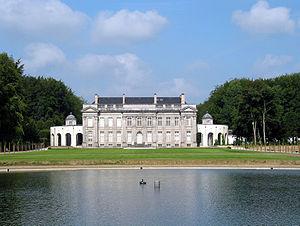
Seneffe (Belgique), l'arrière du château et le parc et le bassin (1763/1768 - Architecte: Laurent-Benoit Dewez).